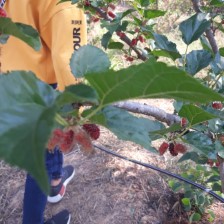
Variety: ChiangMai60